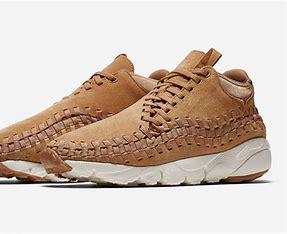
Brand: Nike
Model: Air Footscape Woven Chukka